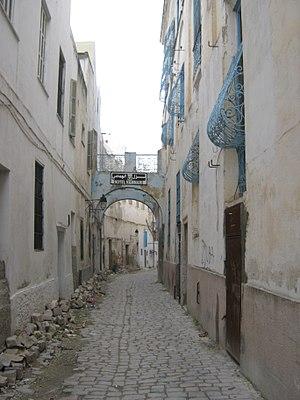
rue el mechnak